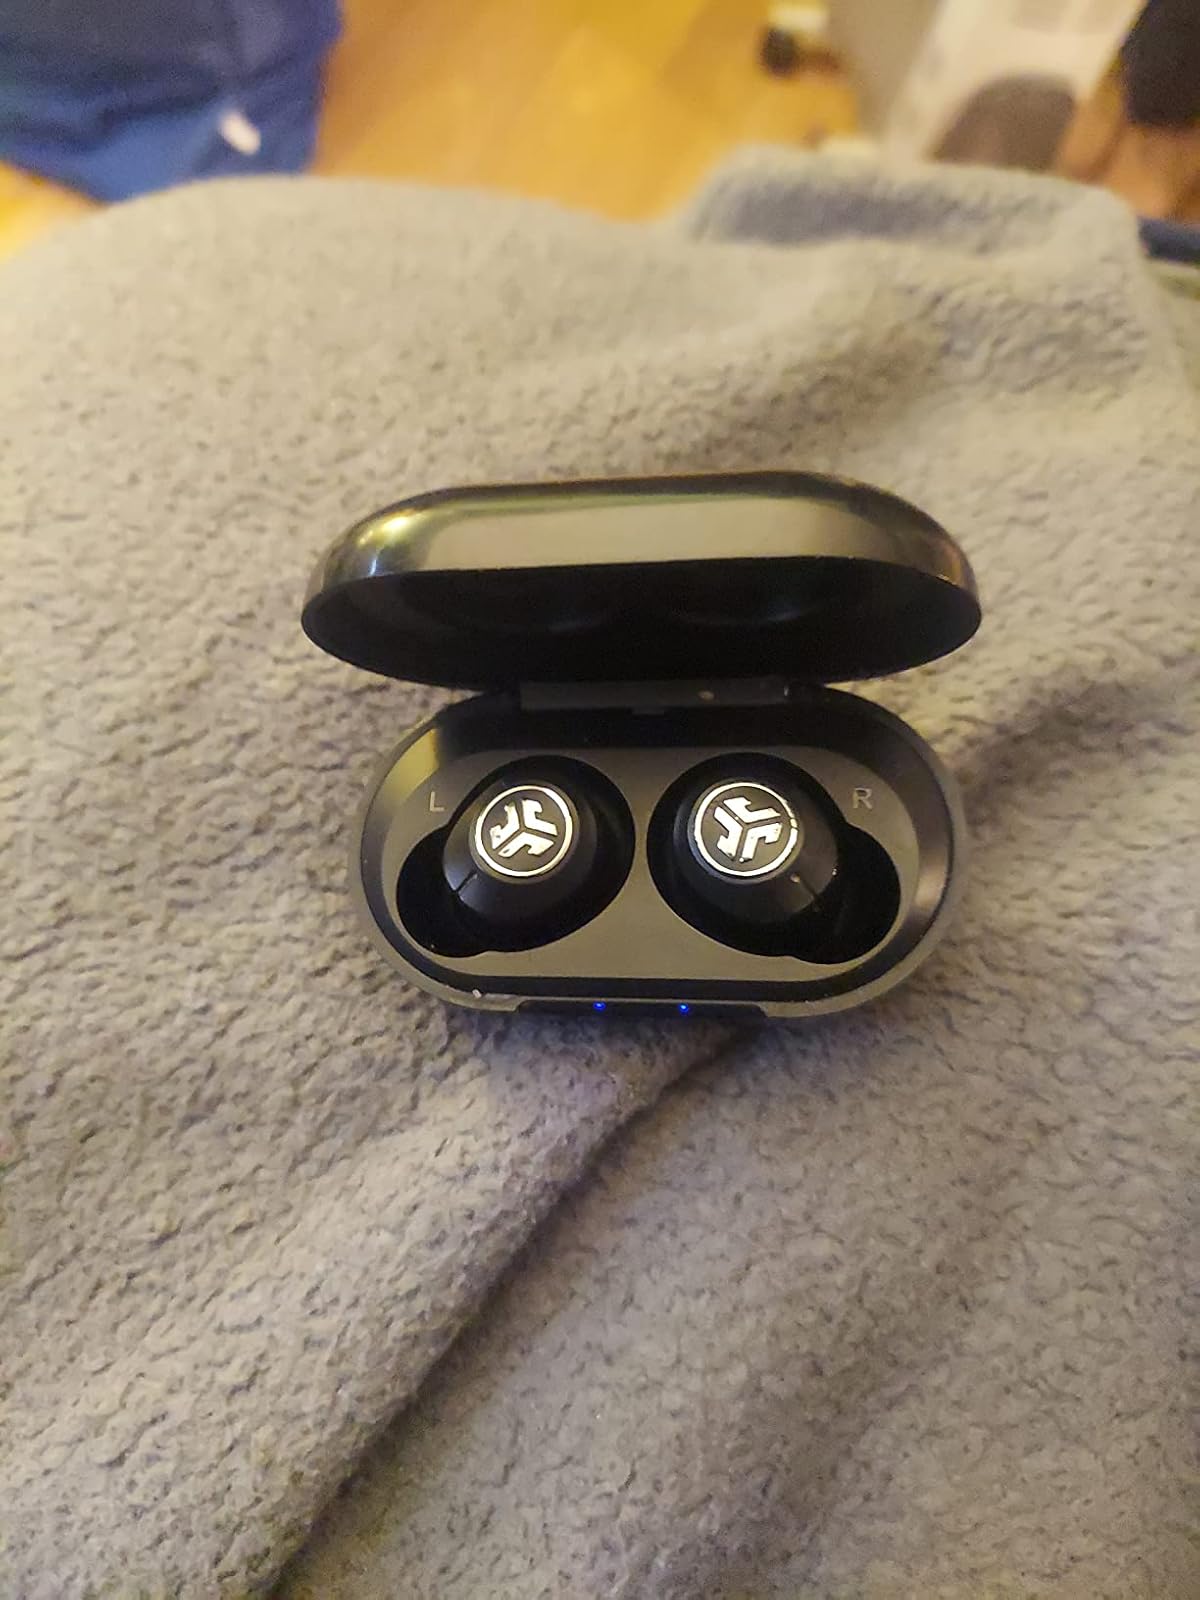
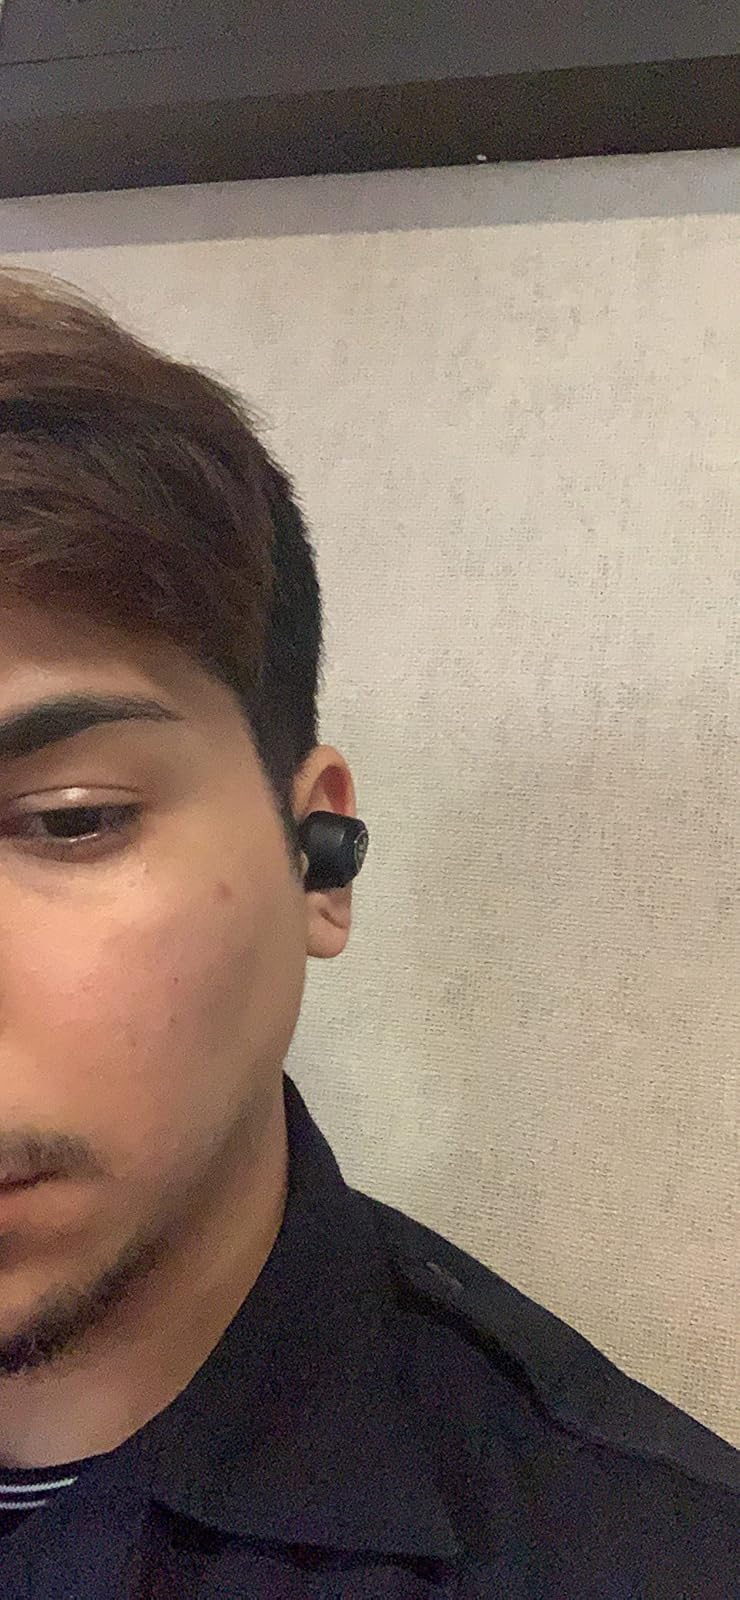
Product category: earbuds
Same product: yes